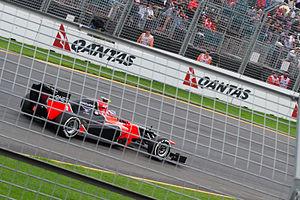
Le Grand Prix automobile d'Australie 2012, disputé le 18 mars 2012 sur le circuit de l'Albert Park à Melbourne, est la 859ᵉ épreuve du championnat du monde de Formule 1 courue depuis 1950. Il s'agit de la vingt-huitième édition du Grand Prix d'Australie comptant pour le championnat du monde de Formule 1, la dix-septième se tenant à Melbourne. Cette épreuve est la manche d'ouverture du championnat 2012.